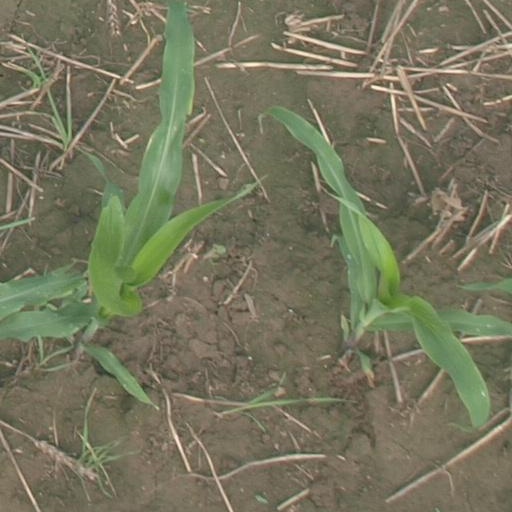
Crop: maize; corn